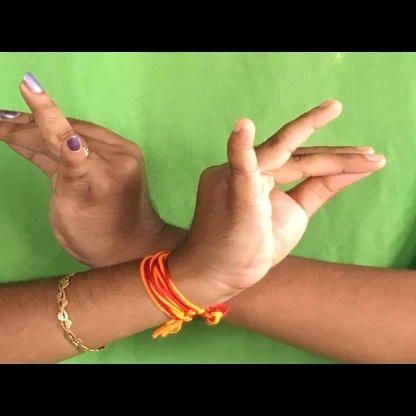
Mudra: Katakavardhana